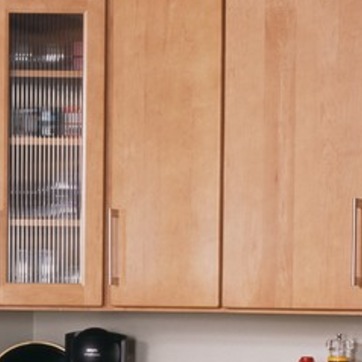
Material: wood